Maya Jalloul

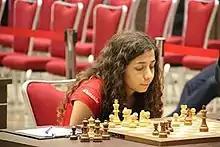

Jalloul has a bachelor's degree in mathematics from the American University of Beirut and a master's degree in actuarial science from the Saint Joseph University. She is currently pursuing her PhD in economics at the Queen Mary University of London.